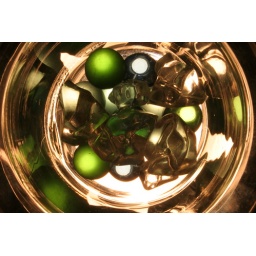
some marbles and clear plastic rocks in a glass container